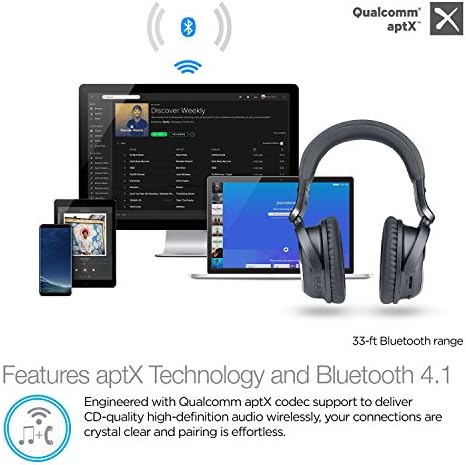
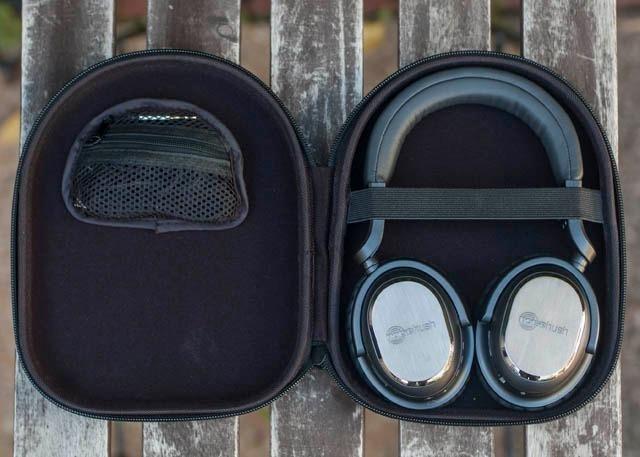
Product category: headphones
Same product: yes